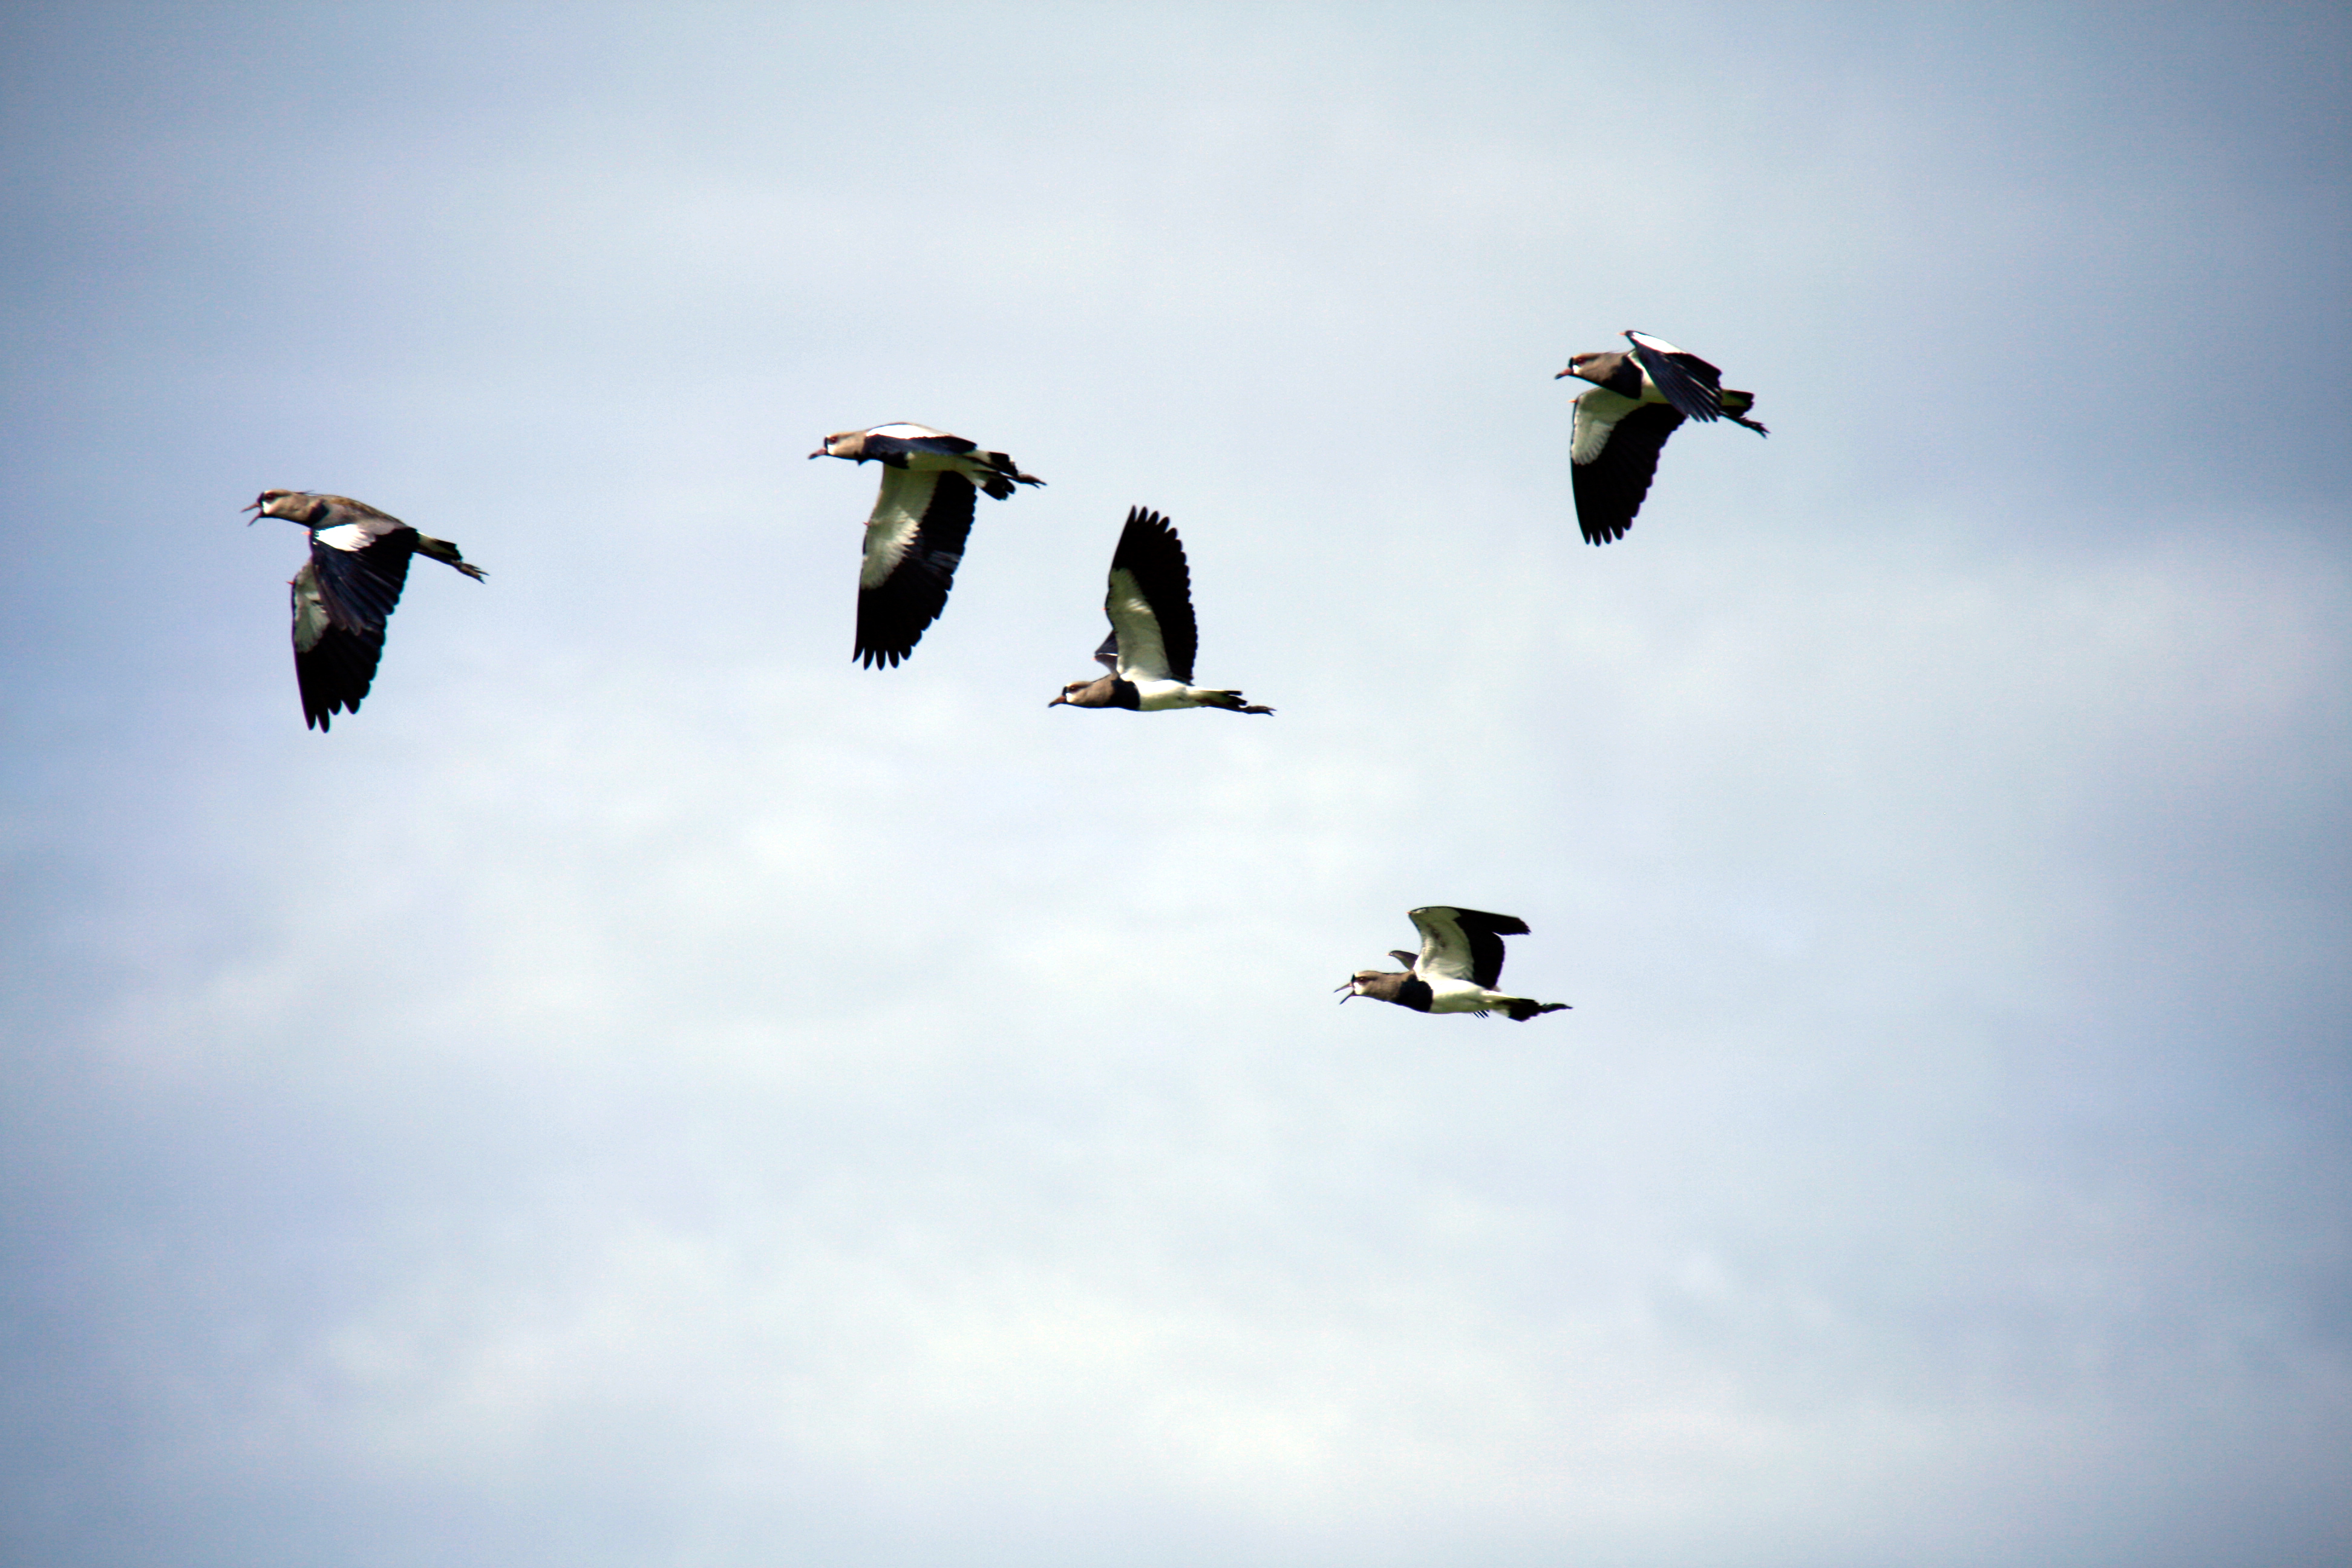
bird, wing, flying, flight, extreme sport, birds, pigeons, duck, water bird, atmosphere of earth